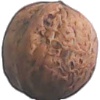
Label: walnut